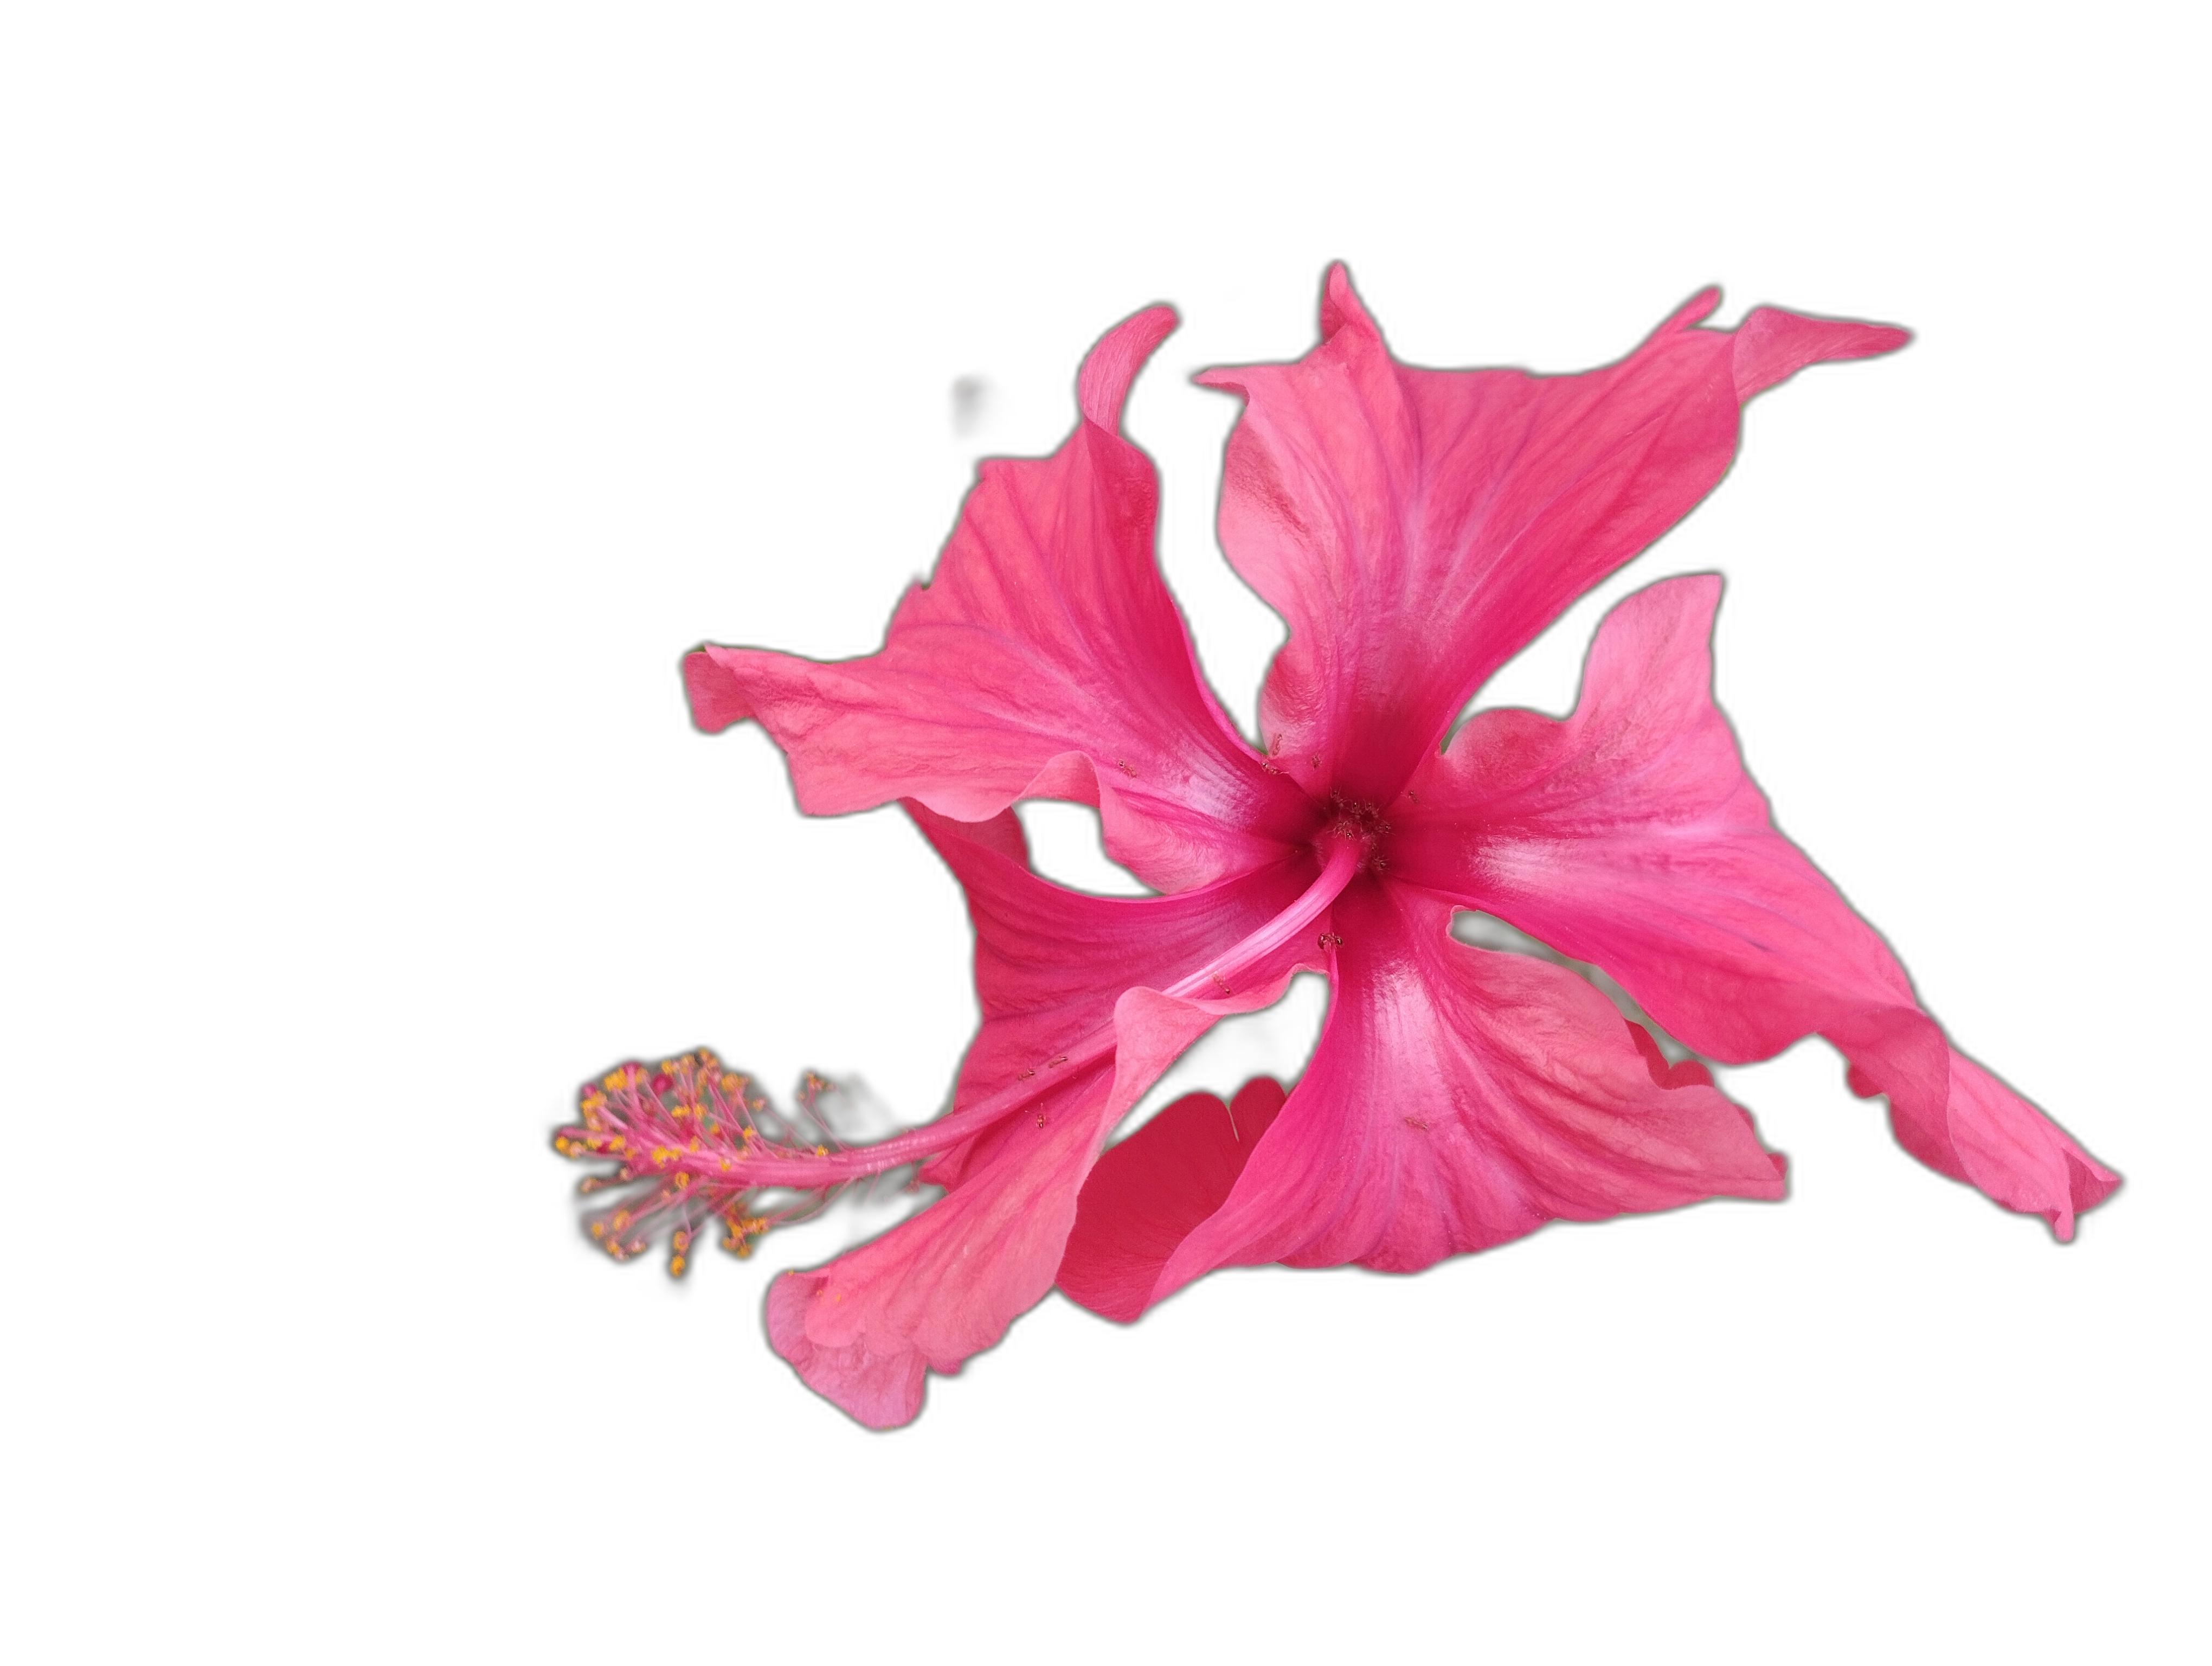
Label: Hibiscus